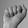
ASL letter: A